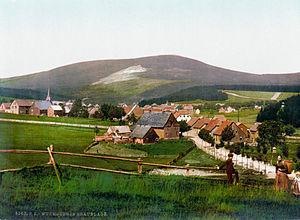
Braunlage est une ville du Nord de l'Allemagne, appartenant au Land de Basse-Saxe et plus précisément dans l'arrondissement de Goslar. Située dans les montagnes du Harz à plus de 600 m d'altitude, elle est réputée par sa station climatique et aussi pour sa station de sports d'hiver.